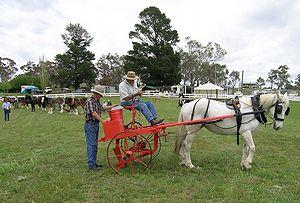
Les lapins européens furent introduits en Australie au XVIIIᵉ siècle et y ont proliféré, constituant un nuisible important pour les mammifères et une espèce envahissante en Australie, et causant des millions de dollars de dégâts aux cultures. Leur propagation peut avoir été renforcée par l’émergence de croisements résistants.